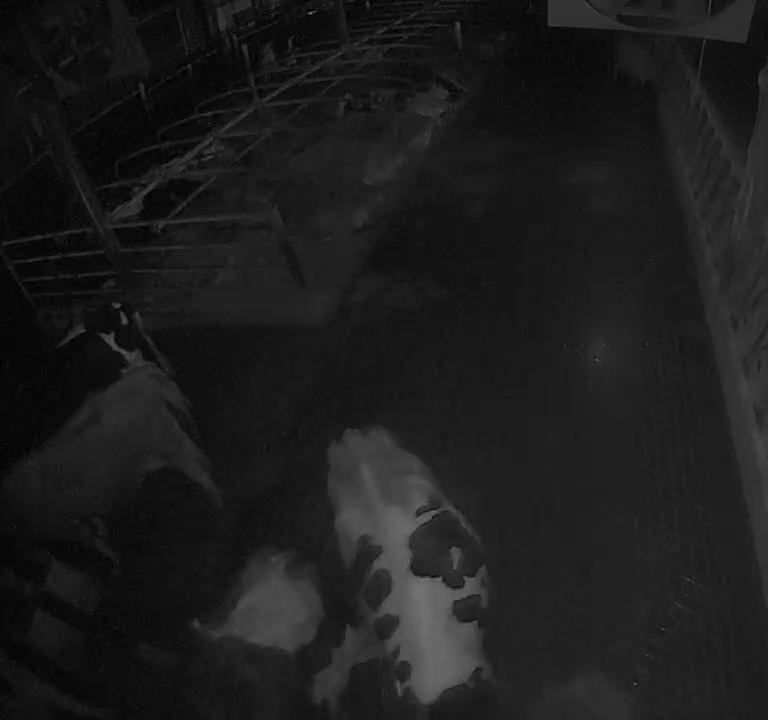
Number of cows: 11